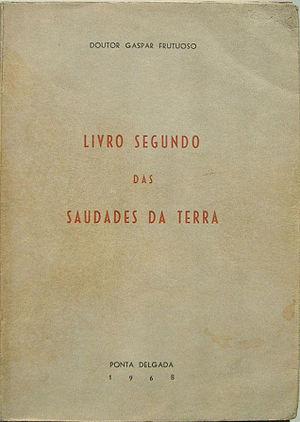
Les Saudades da Terra sont une œuvre de Gaspar Frutuoso. Elle détaille des observations effectuées par son auteur lors de ses visites aux archipels des Açores, de Madère et des îles Canaries. Elle contient également des références à l'archipel du Cap-Vert et à d'autres régions de l'Océan atlantique. Cette vaste étude est une œuvre de référence dans l'état de la connaissance de la Macaronésie à la fin du XVIᵉ siècle.